College Football's National Championship

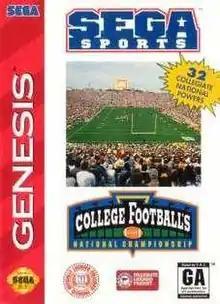
Cover art

College Football's National Championship is a 1994 American football video game that was released exclusively for the North American Sega Genesis video game system. A sequel, "College Football's National Championship II", was released in 1995.